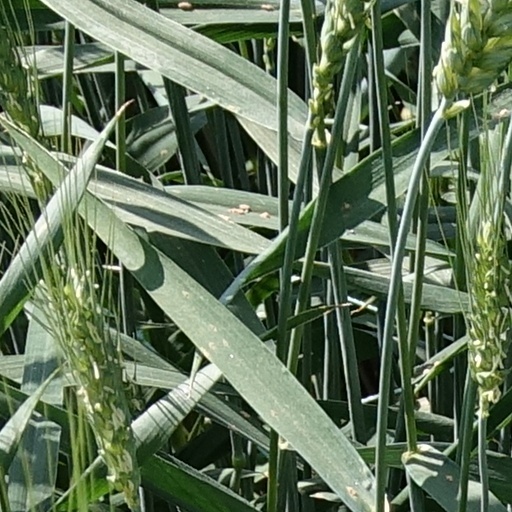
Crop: wheat